Alicia (album)

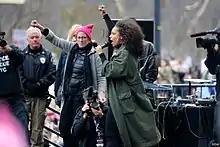
Alicia Keys (center) at the 2017 Women's March. "Alicia" reflects on sociopolitical concerns and the singer's relationship to the world around her.

"Alicia" opens with "Truth Without Love", which puts forth the idea that truth in society has become "elusive". The next song, "Time Machine", addresses fears of introspection and advocates the pursuit of free thought, rather than longing for the past, as a means to achieve peace of mind. "Underdog" is an ode to "young teachers", "student doctors", and "single mothers waiting on a check to come". Subsequent tracks advocate more positive pleas for hope and change in the world, such as "Authors of Forever". The lyrics to that song promote unity and an understanding of the multifaceted nature in individuals, with Keys reasoning in the lyrics that, "We're here to make meanin' for as long we're breathin' / And it's alright / Whoever you are / It's alright". She regards the track as representative of the album's themes, citing the refrain in particular.